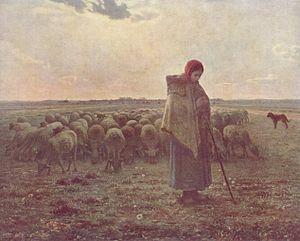
Émile Guillaumin, né le 10 novembre 1873 à Ygrande et mort le 27 septembre 1951 dans cette même ville, est un écrivain paysan français.